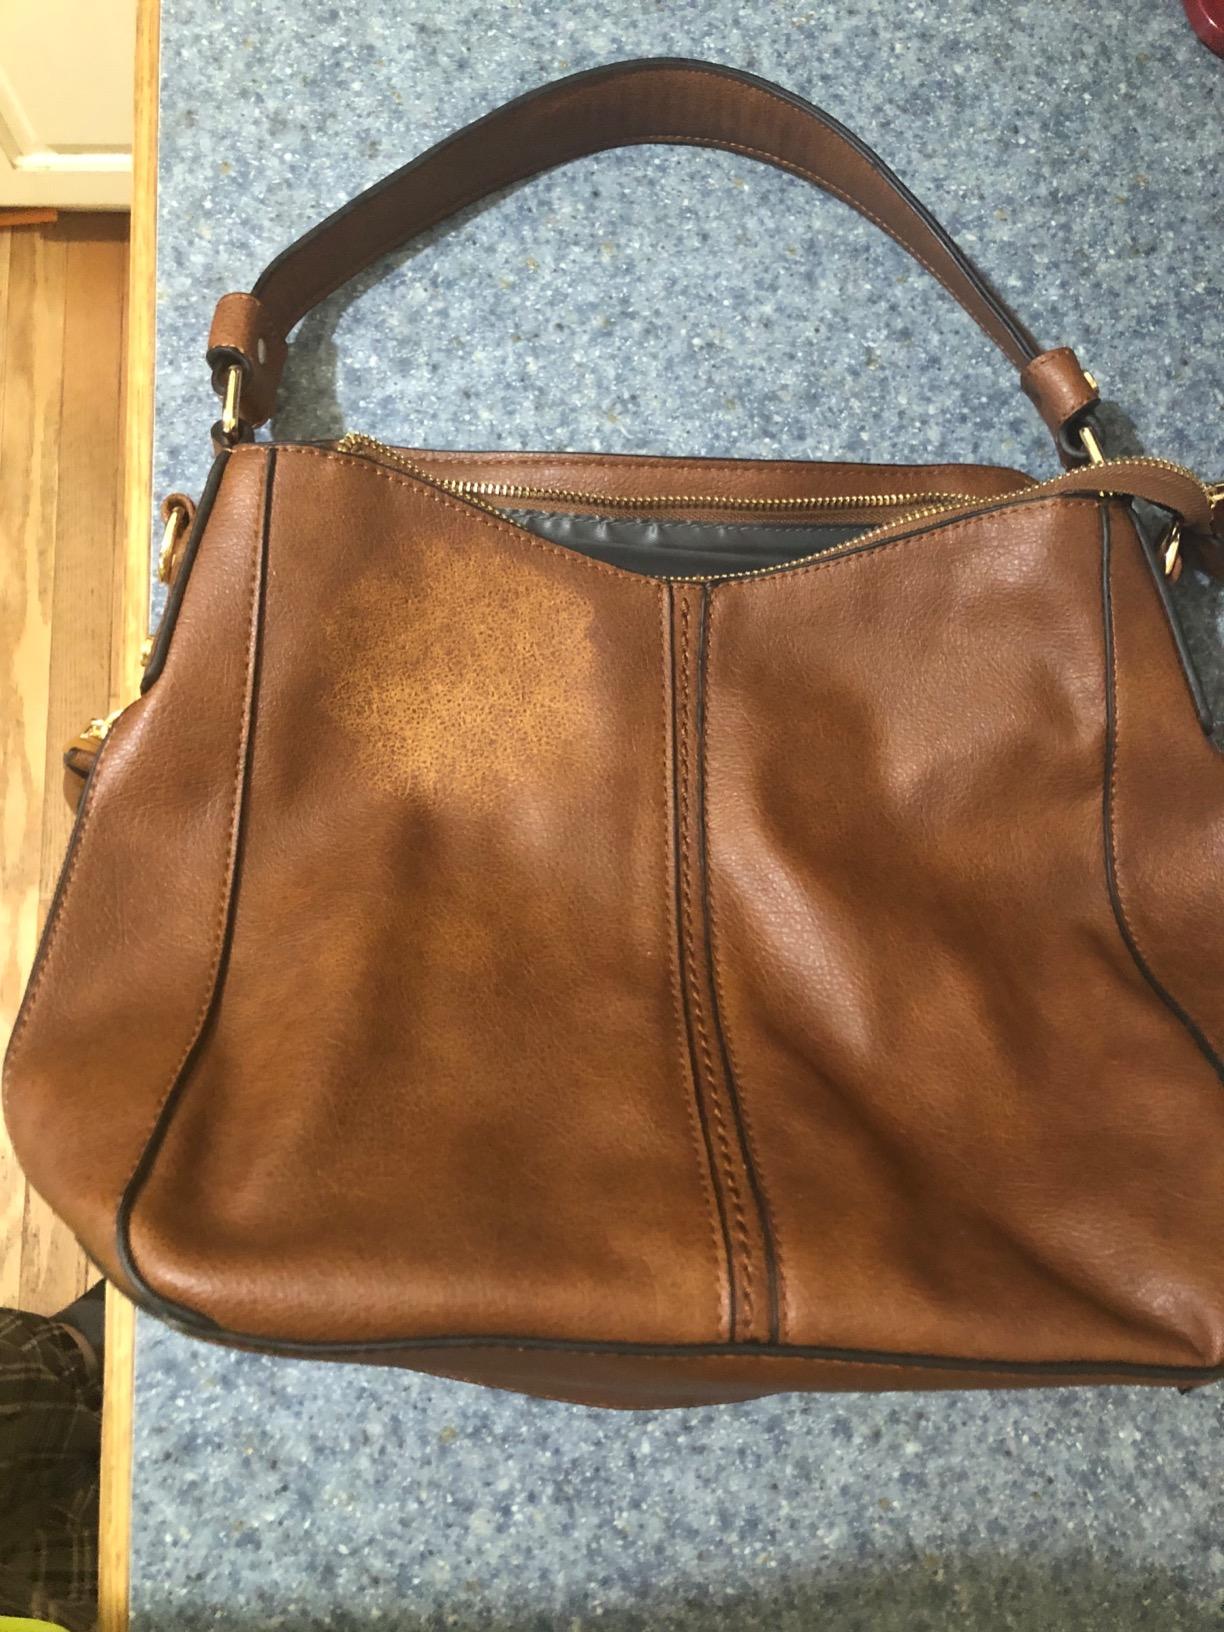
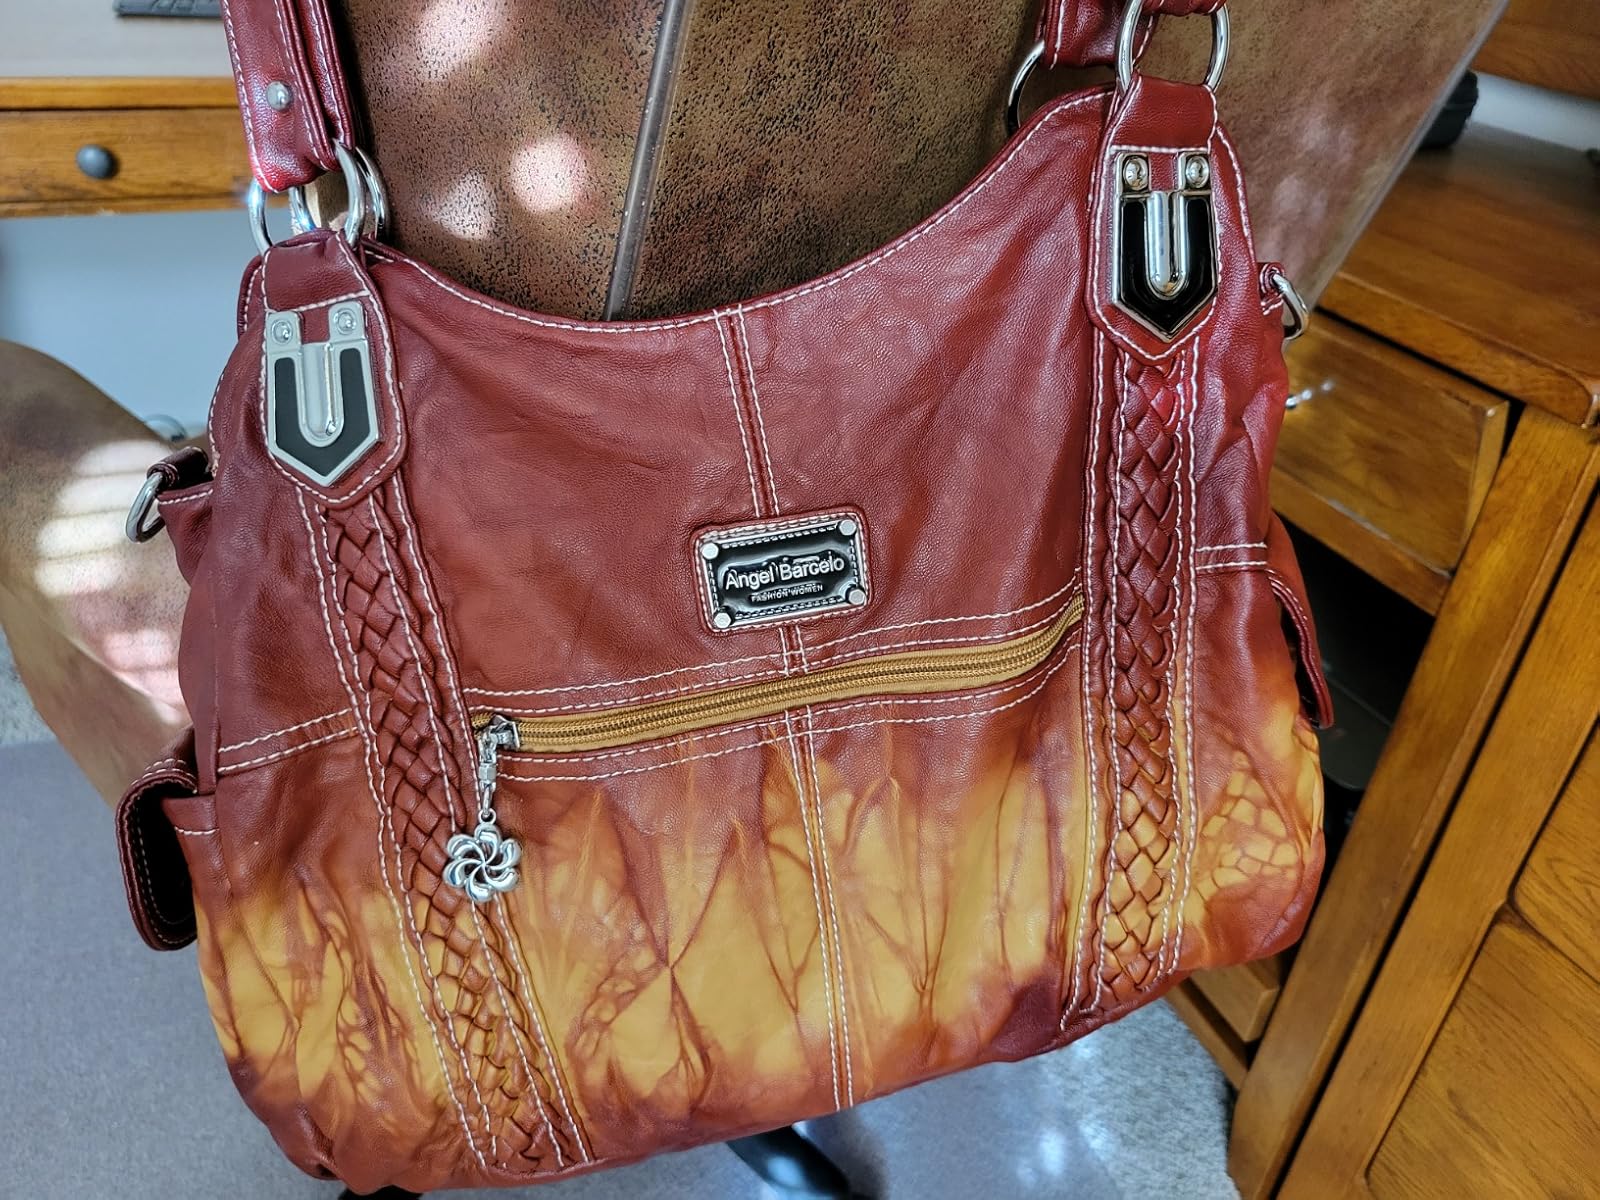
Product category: accessories_handbag
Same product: no